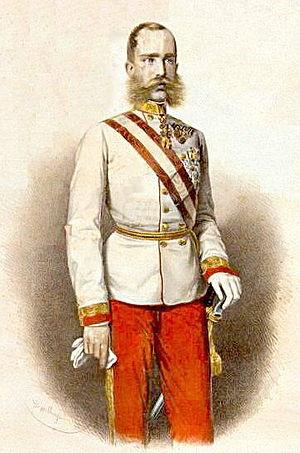
Les martyrs de Belfiore est un épisode douloureux du Risorgimento italien connu pour sa série de condamnations à mort par pendaison exigées par le maréchal autrichien Joseph Radetzky, gouverneur général de Lombardie et de Vénétie. Ces actes représentent, pour le peuple italien de l'époque, l'acmé de la répression et de la barbarie, depuis la première guerre d'indépendance d'Italie en 1853. Cette pratique expéditive favorise la haine du peuple italien contre l'occupant autrichien.